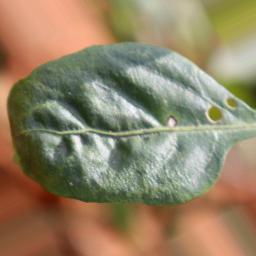
Label: healthy